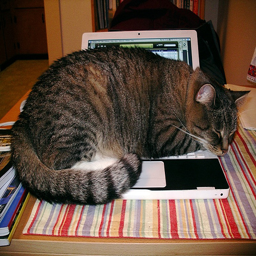
A cat laying on top of a laptop computer.
A cat sleeps curled atop an open Macbook.
A tabby cat rests peacefully on a computer keyboard.
A cat lies sleeping on a laptop computer.
A cat laying sleeping on the keyboard of a laptop.
a cat sleeping on top of a laptop